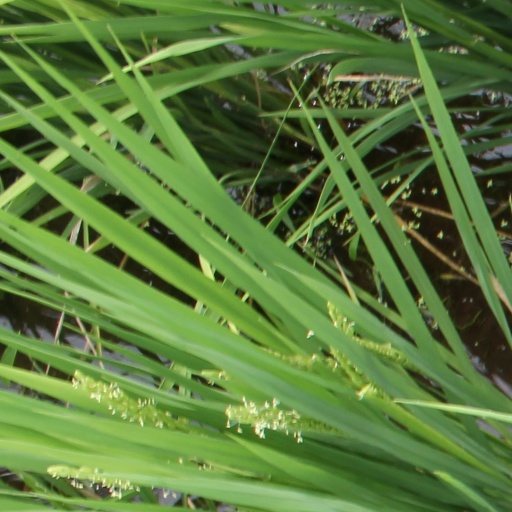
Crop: rice